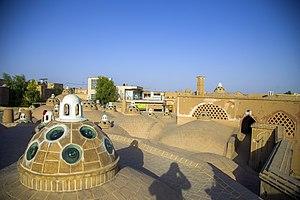
Le hammam d'Amir Ahmad, ou maison de bains du sultan Amir Ahmad est un musée situé en Iran à Kashan dans un ancien hammam, construit à l'époque des Safavides au xvie siècle. Il a été en grande partie détruit pendant le tremblement de terre qui frappa la région en 1778. Il a été largement reconstruit sous la dynastie qadjare. Italiano: Il Bagno Sultan Amir Ahmad noto anche come il Bagno Qasemi, è un bagno pubblico iraniano tradizionale a Kashan, Iran.